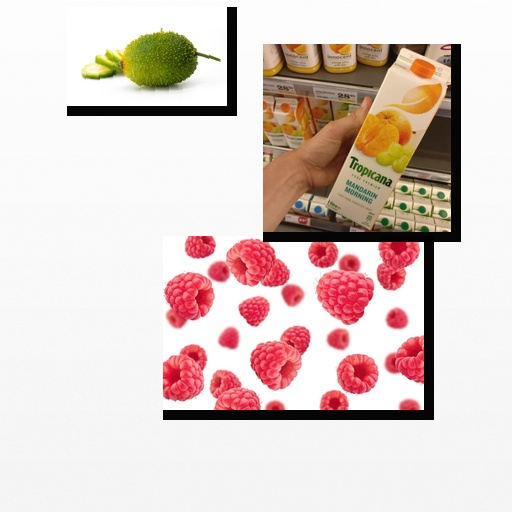
Food items: spiny_gourd, raspberry, mandarin_juice